Itzehoe

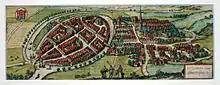
16th-century view of Itzehoe

As early as 810 AD, Charlemagne built the Esesfeld castle in the Oldenburgskuhle, 2 kilometres from the later town, as protection against the Danes marauding from the north, but this has no direct connection with the development of Itzehoe. Under its protection, Archbishop Ebbo of Reims built a small monastery or prayer house, the ‘Cella Lila’, in the summer of 823 in what is now Münsterdorf as a base for the Christian mission he initiated in Denmark. The larger Echeho Castle, built around 1000 in the nearby meander of the River Stör, became the nucleus of a settlement that developed into a trading town, favoured by the granting of the Lübeck rights (1238), combined with freedom from customs duties, which at that time was only granted to Hamburg in the country, and later the right to stack goods (1260). During this time, Itzehoe was involved in the salt, cloth and grain trade and was at times an important hub in European east-west trade. Further settlements developed on the other side of the river around the monastery courtyard (around 1260) and around the Church of St. Laurentii (first mentioned in 1196).